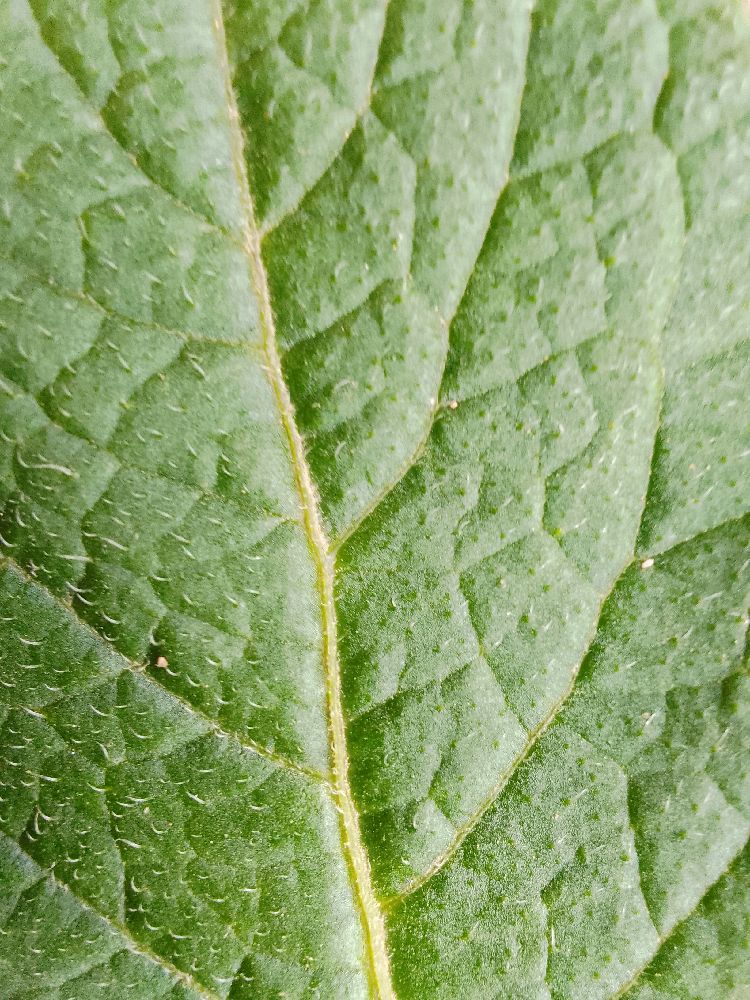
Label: Healthy